Music of China

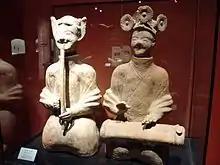
Lively musicians playing a bamboo flute and a plucked instrument, Chinese ceramic statues displayed at the Shanghai Museum, dating to the Eastern Han period (25–220 AD)

According to legends, the founder of music in Chinese mythology was Ling Lun who, at the request of the Yellow Emperor to create a system of music, made bamboo pipes tuned to the sounds of birds including the phoenix. A twelve-tone musical system was created based on the pitches of the bamboo pipes, the first of these pipes produced the 'yellow bell' pitch, and a set of tuned bells were then created from the pipes.